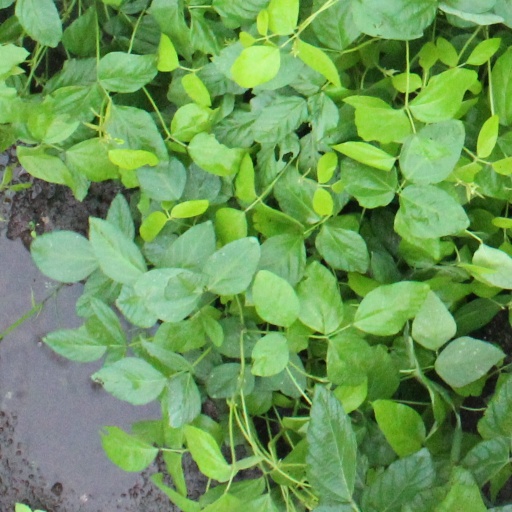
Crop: soybean